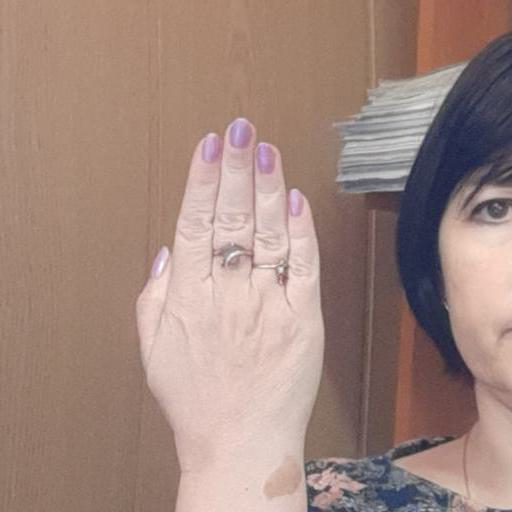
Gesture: stop_inverted